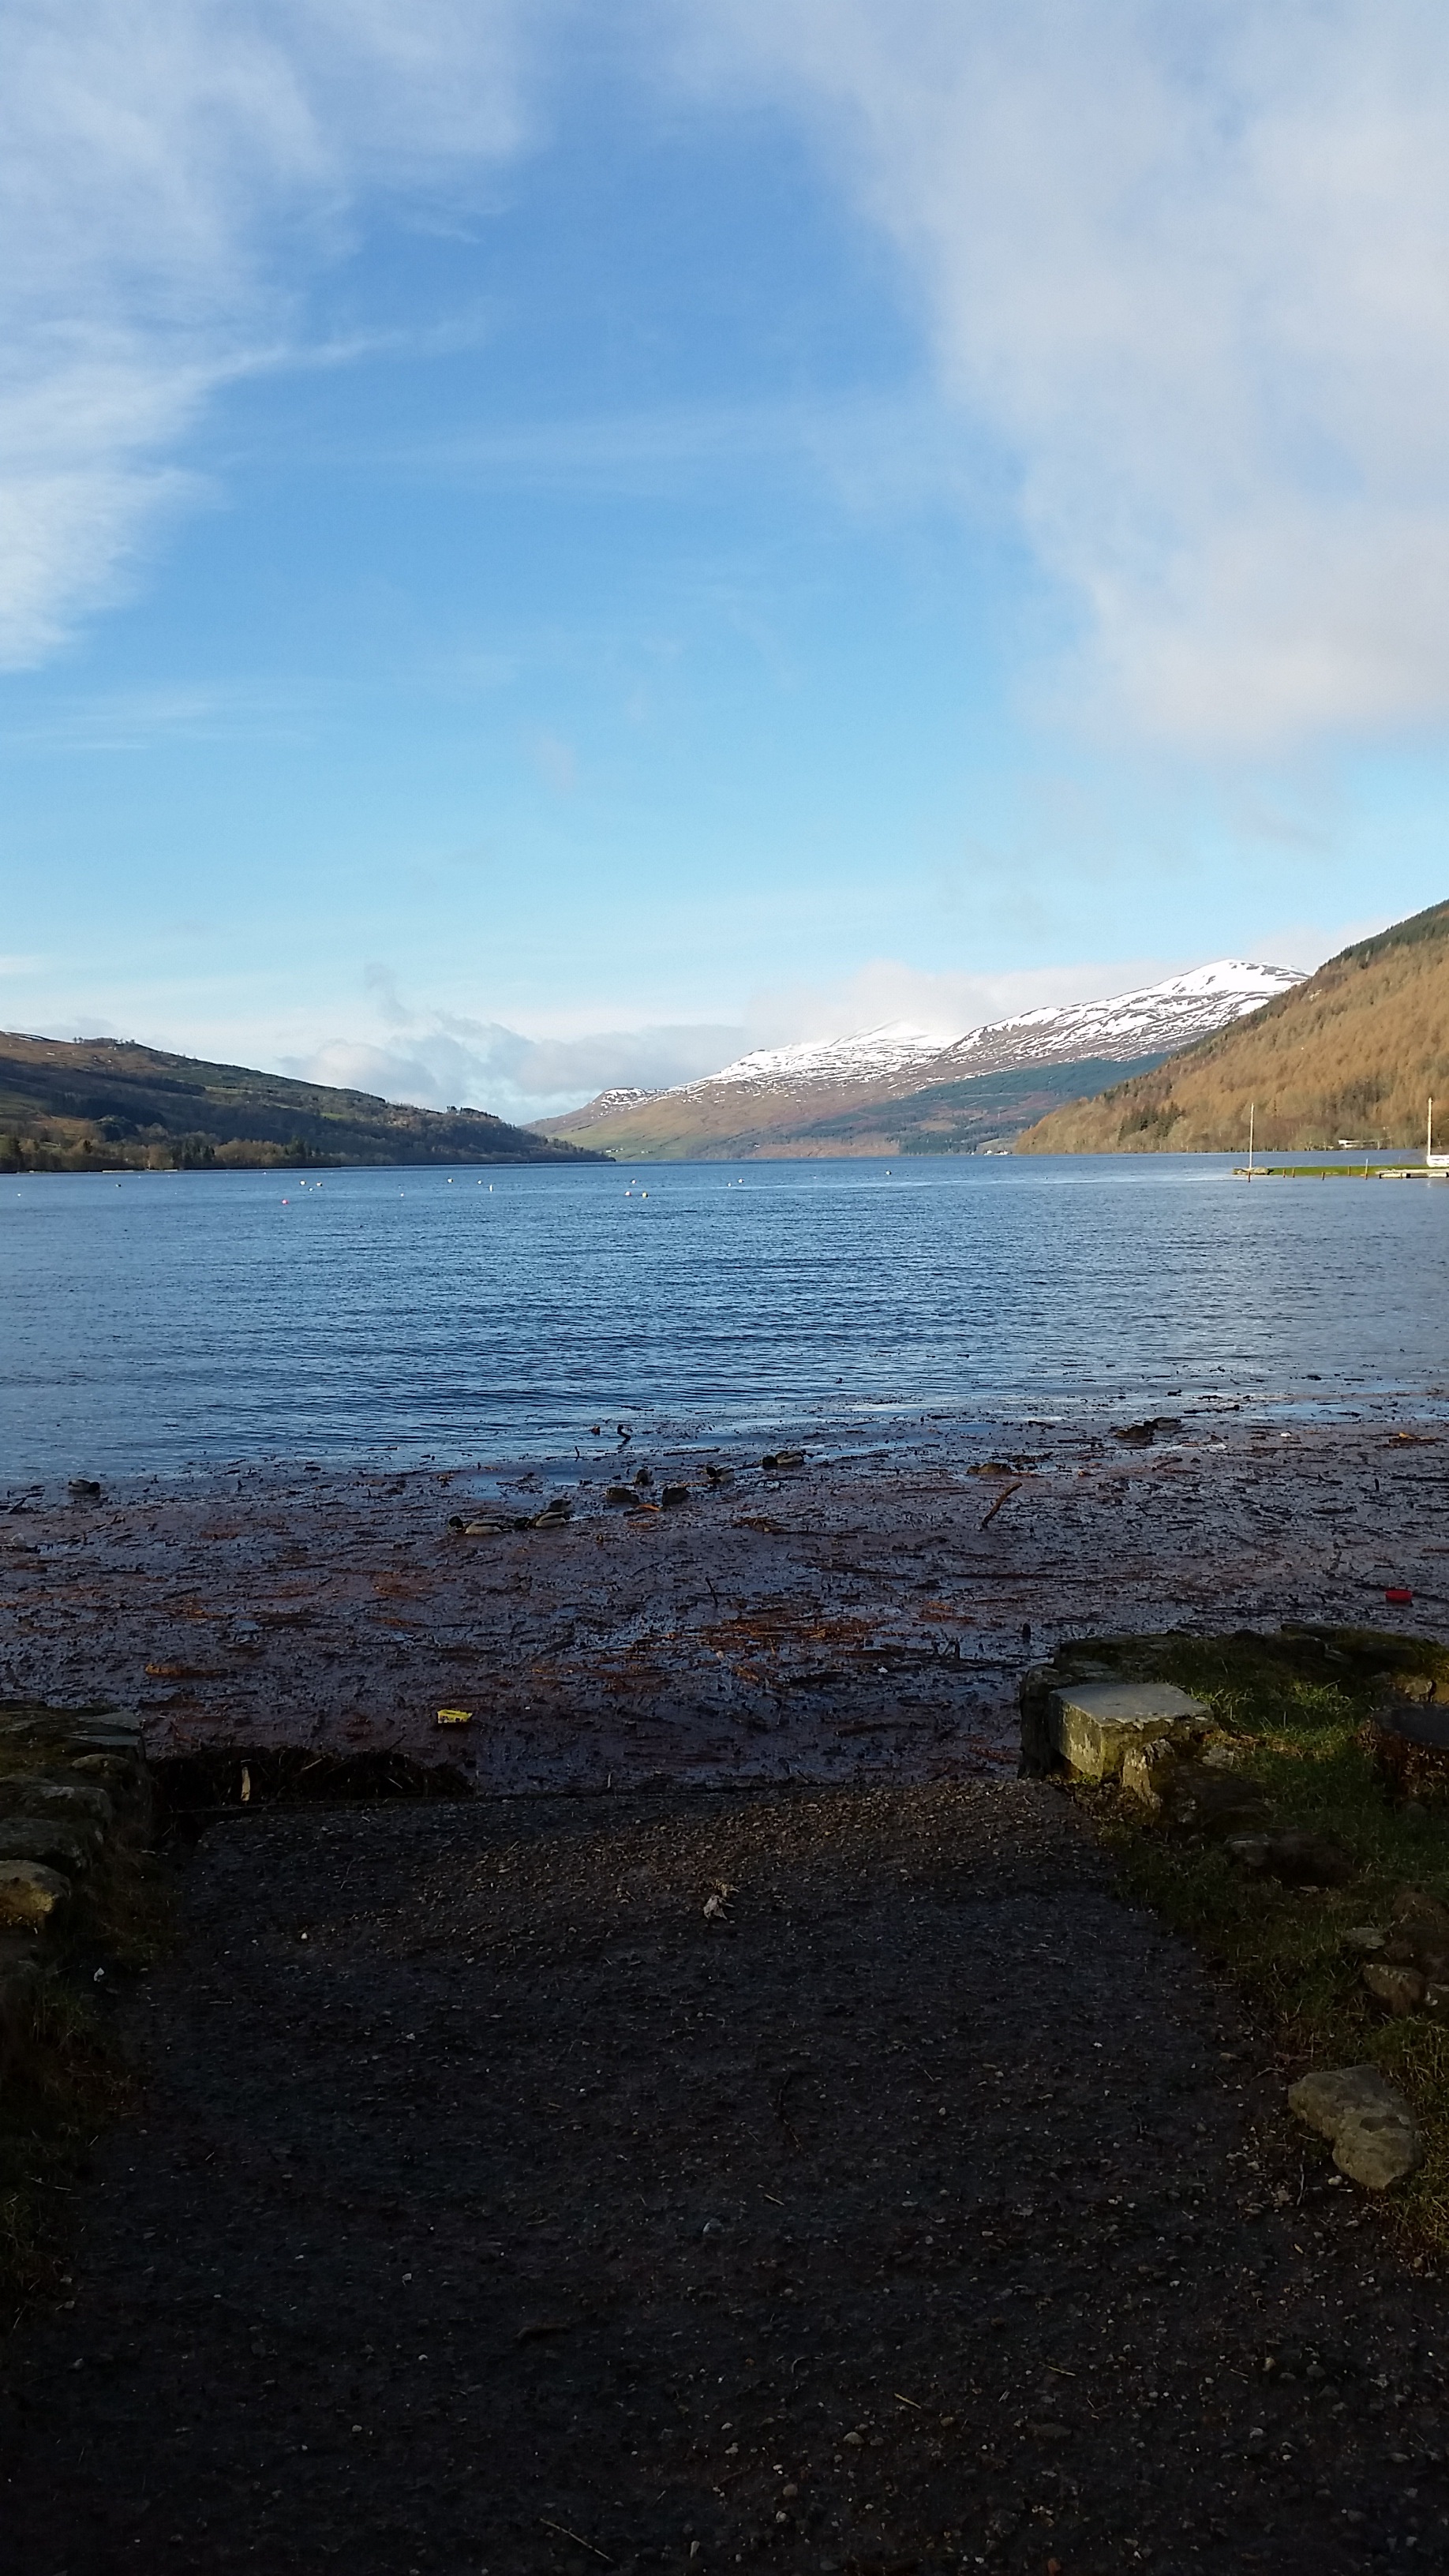
beach, landscape, sea, coast, water, sand, rock, ocean, horizon, cloud, sky, sunset, countryside, sunlight, morning, shore, wave, lake, dawn, dusk, evening, cove, reflection, scenery, bay, reservoir, body of water, scotland, loch, perthshire, kenmore, tay